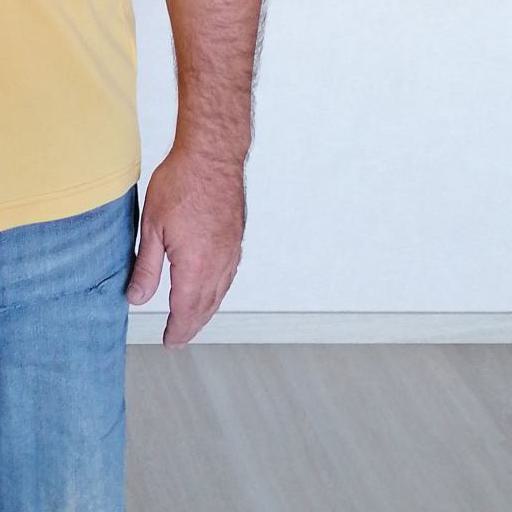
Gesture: no_gesture